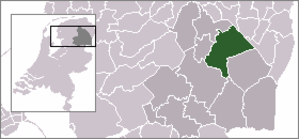
Aa en Hunze est une commune néerlandaise située en province de Drenthe. Comptant environ 25 000 habitants, elle est un regroupement administratif de villages.